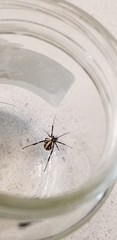
Species: Lactrodectus_hesperus